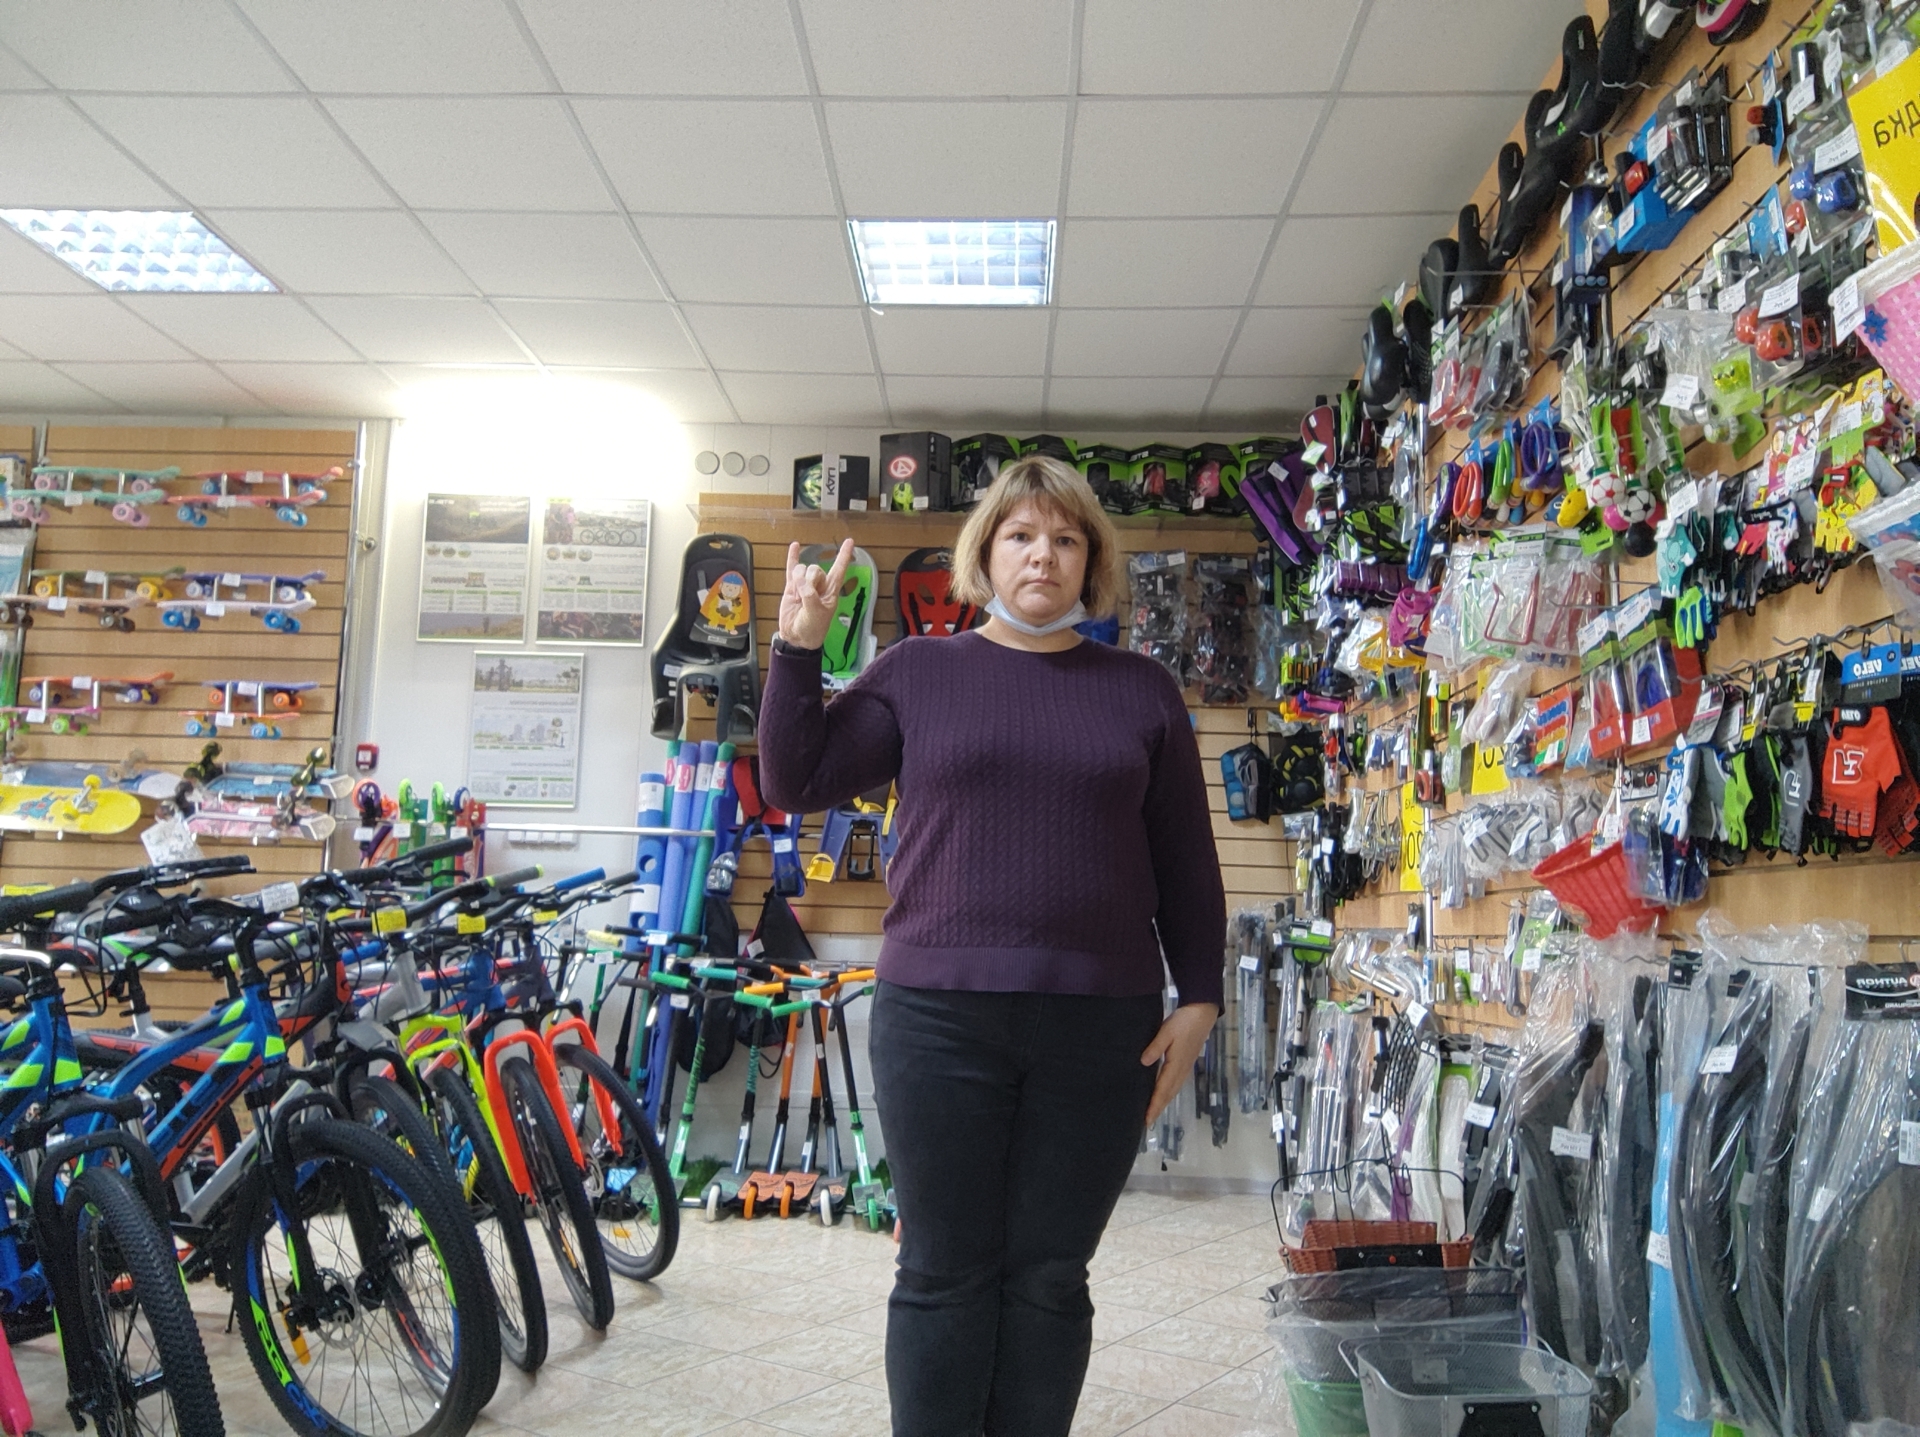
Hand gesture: rock